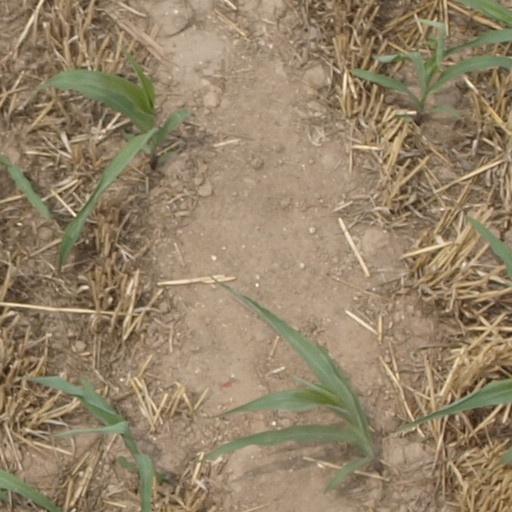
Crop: maize; corn